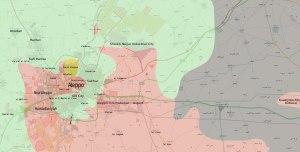
La bataille d'Alep a lieu de 2012 à 2016 lors de la guerre civile syrienne, dans l'ancienne capitale économique et deuxième ville de Syrie. La bataille débute le 19 juillet 2012 par une offensive des rebelles qui s'emparent rapidement des quartiers est, mais échouent à emporter toute la ville. Pendant quatre ans, Alep se retrouve divisée entre sa partie ouest, tenue par le régime, et sa partie est, contrôlée par l'opposition. Les combats se déplacent en périphérie, chaque camp cherchant à encercler l'autre, les rebelles y parvenant brièvement à l'automne 2013.